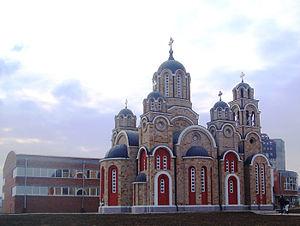
L'éparchie de Šumadija est une éparchie, c'est-à-dire une circonscription de l'Église orthodoxe serbe. Située au centre de la Serbie, elle a son siège à Kragujevac. À sa tête se trouve l'évêque Jovan.